Kamoshika

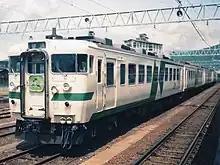
169 series EMU with "Kamoshika" express service headboard stabled at Kami-Suwa Station in 1987

The "Kamoshika" was first introduced on 1 November 1986 as an express service operating between , , and . This service was discontinued from the start of the revised timetable on 13 March 1988.